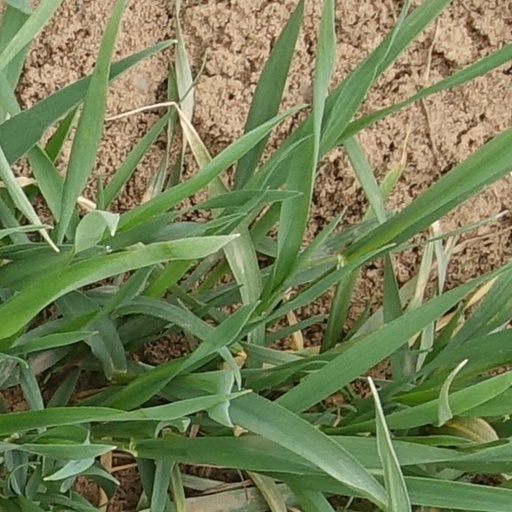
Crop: wheat